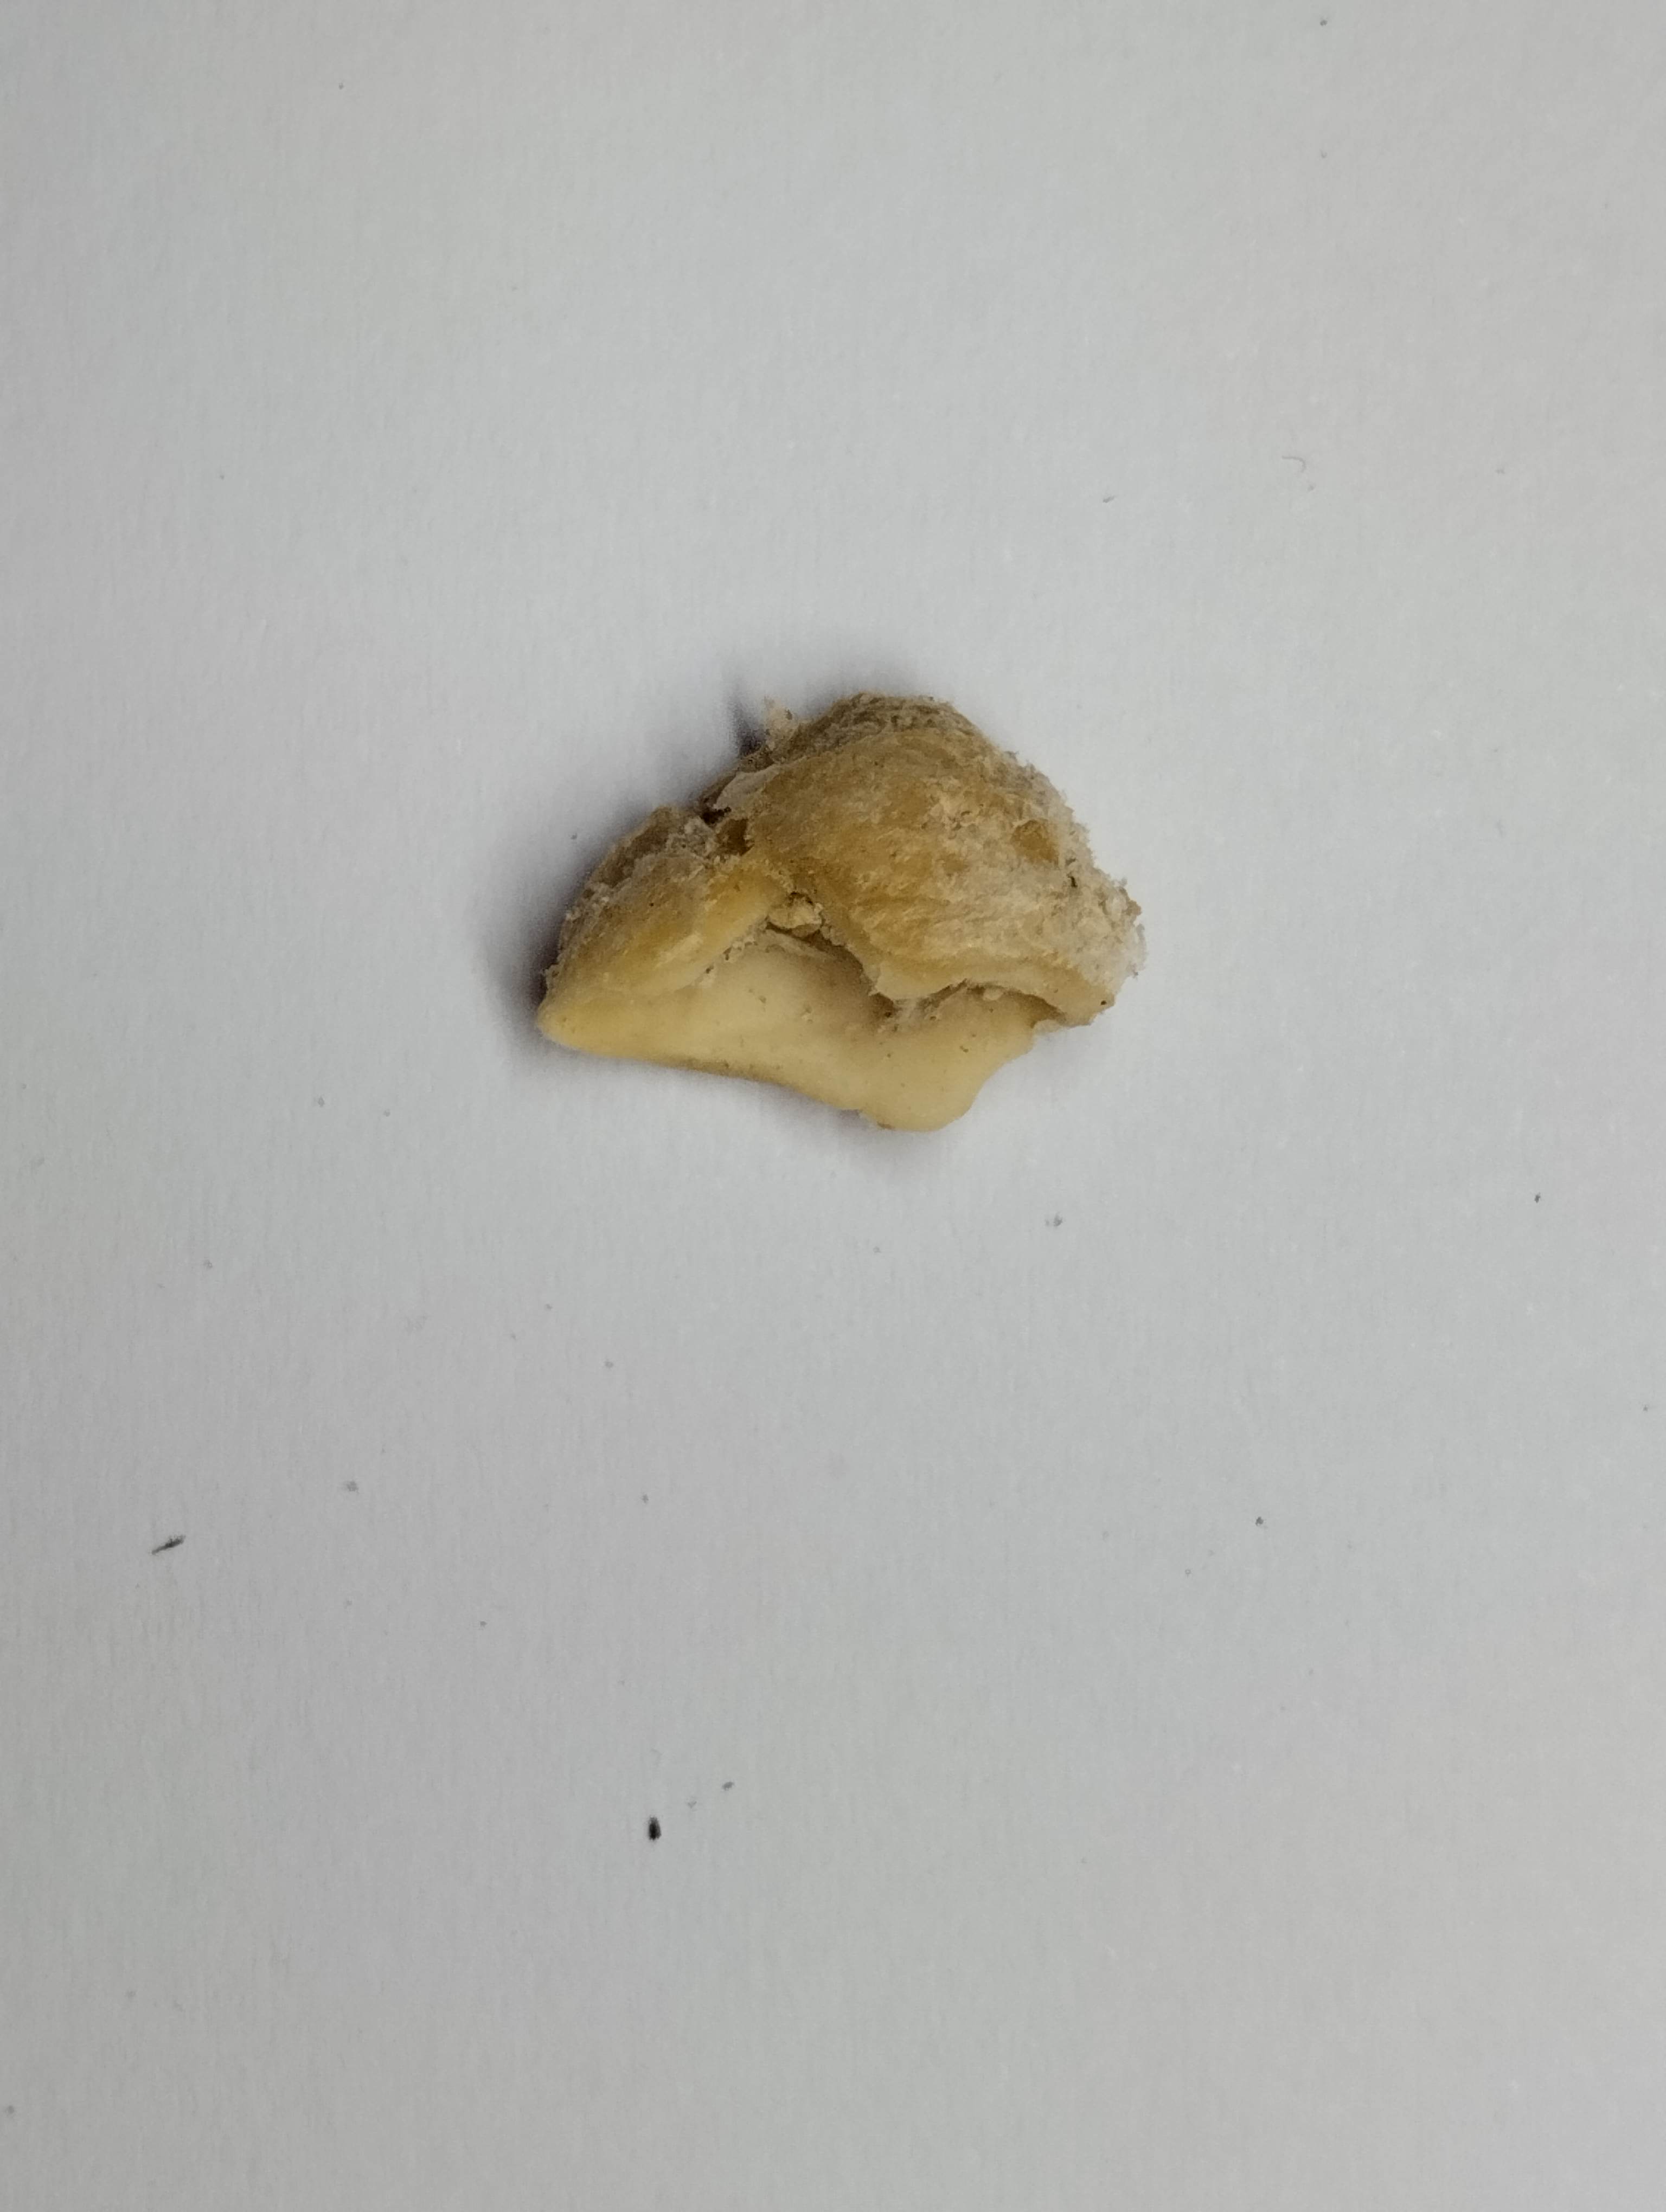
Label: rusak (damaged seed)